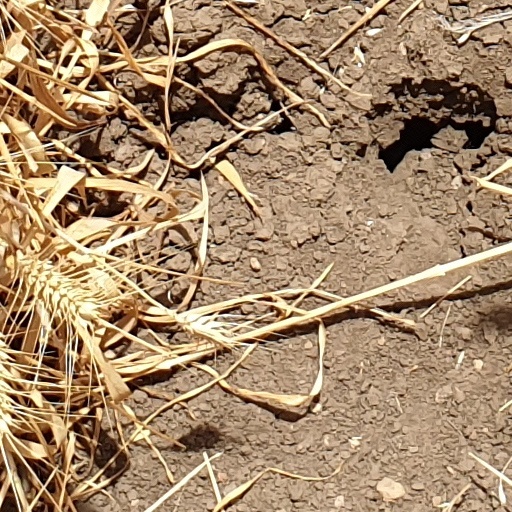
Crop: wheat